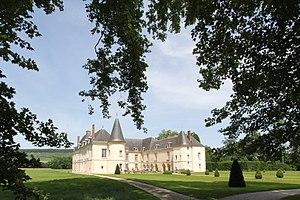
Demeure des Princes de Condé et de Savoie - façade sud sous les frondaisons des platanes tricentenaires. Sur la gauche en arrière plan les coteaux de Champagne (vallée du Surmelin)
Cet article recense les monuments historiques du sud de l'Aisne, en France.